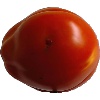
Label: Tomato 1